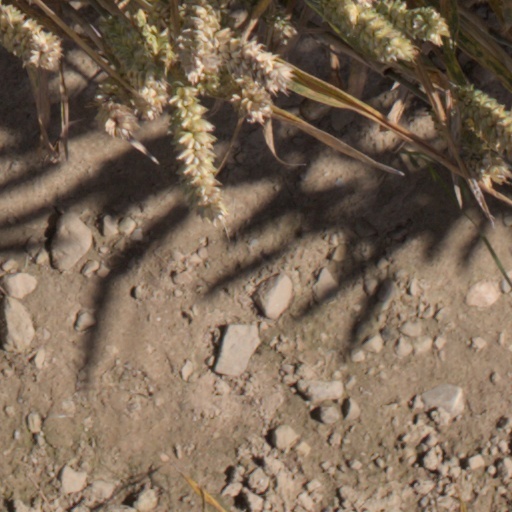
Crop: wheat